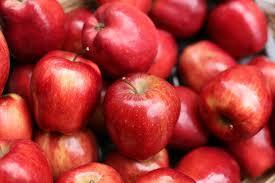
Label: apples